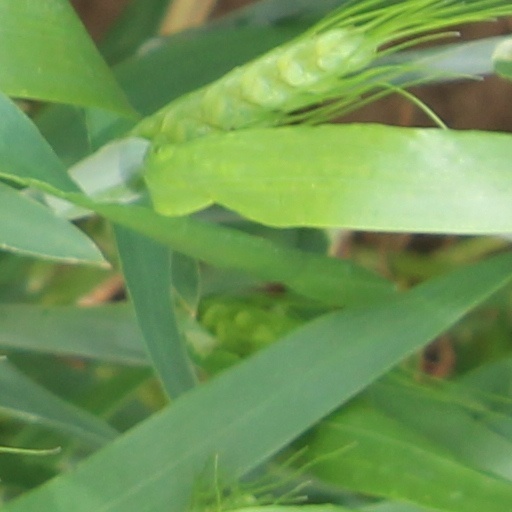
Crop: wheat